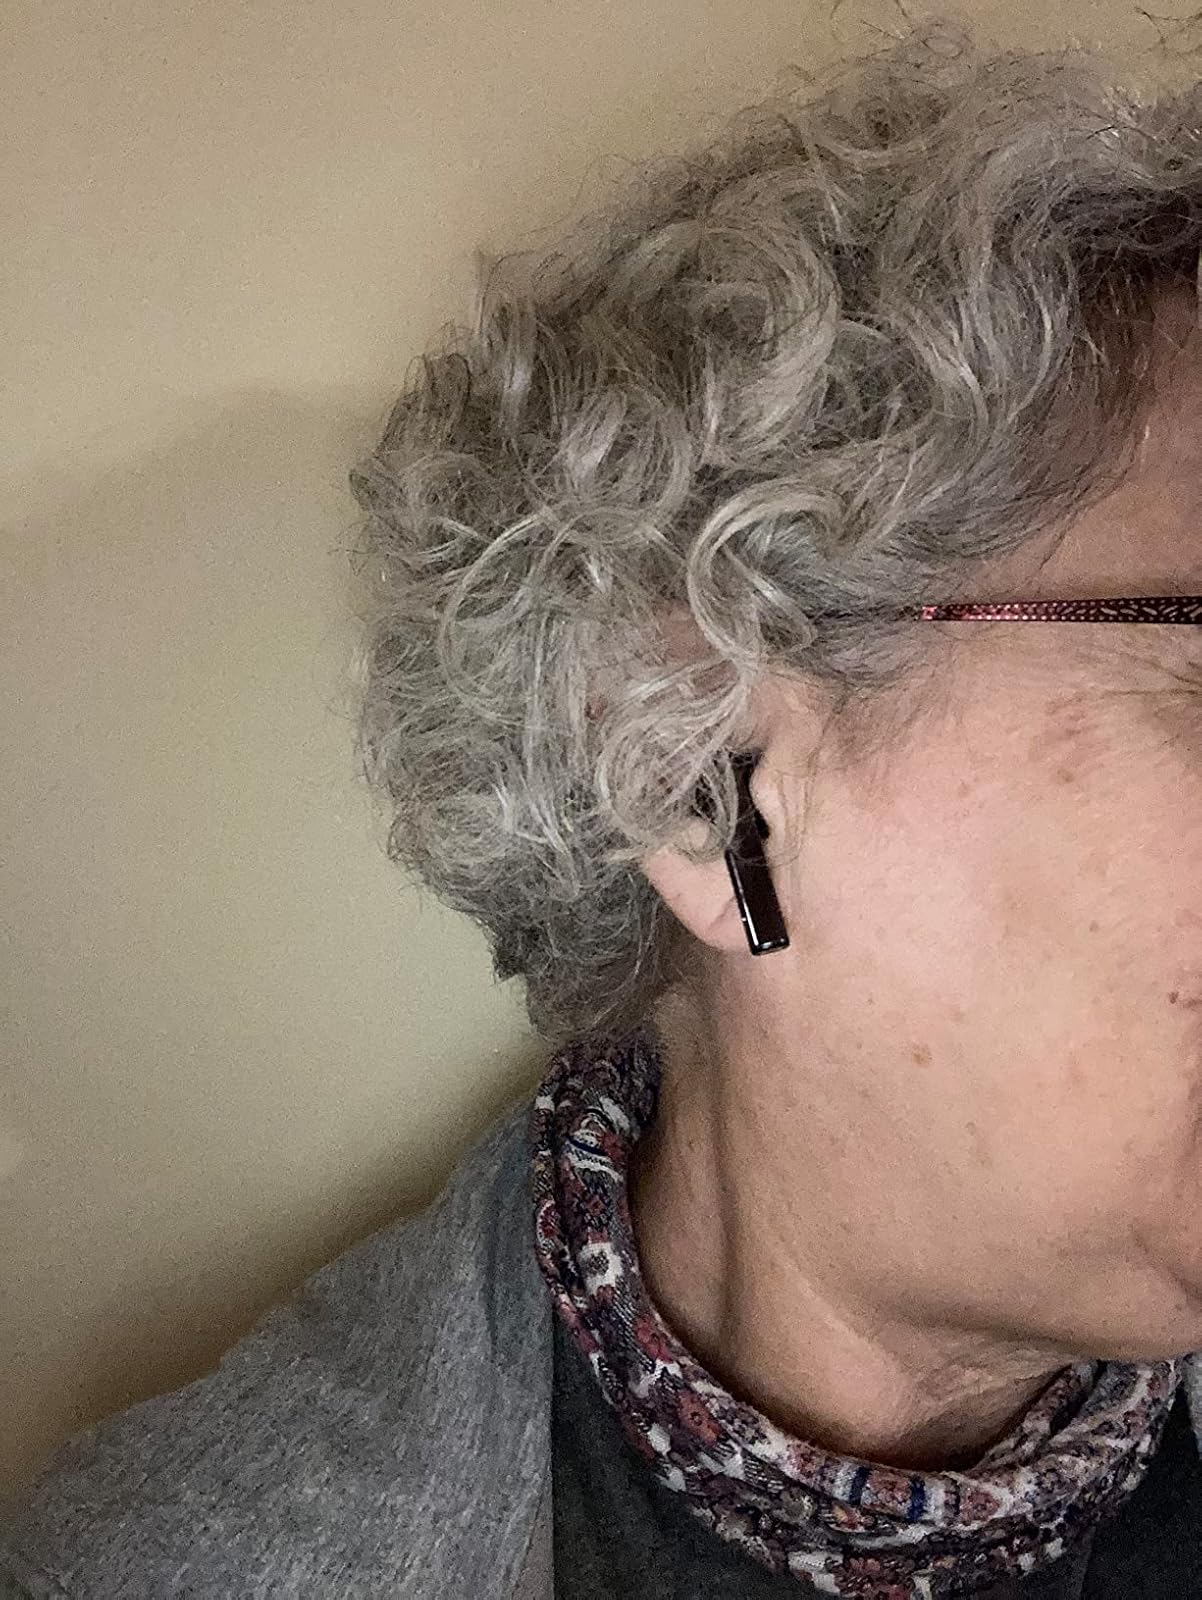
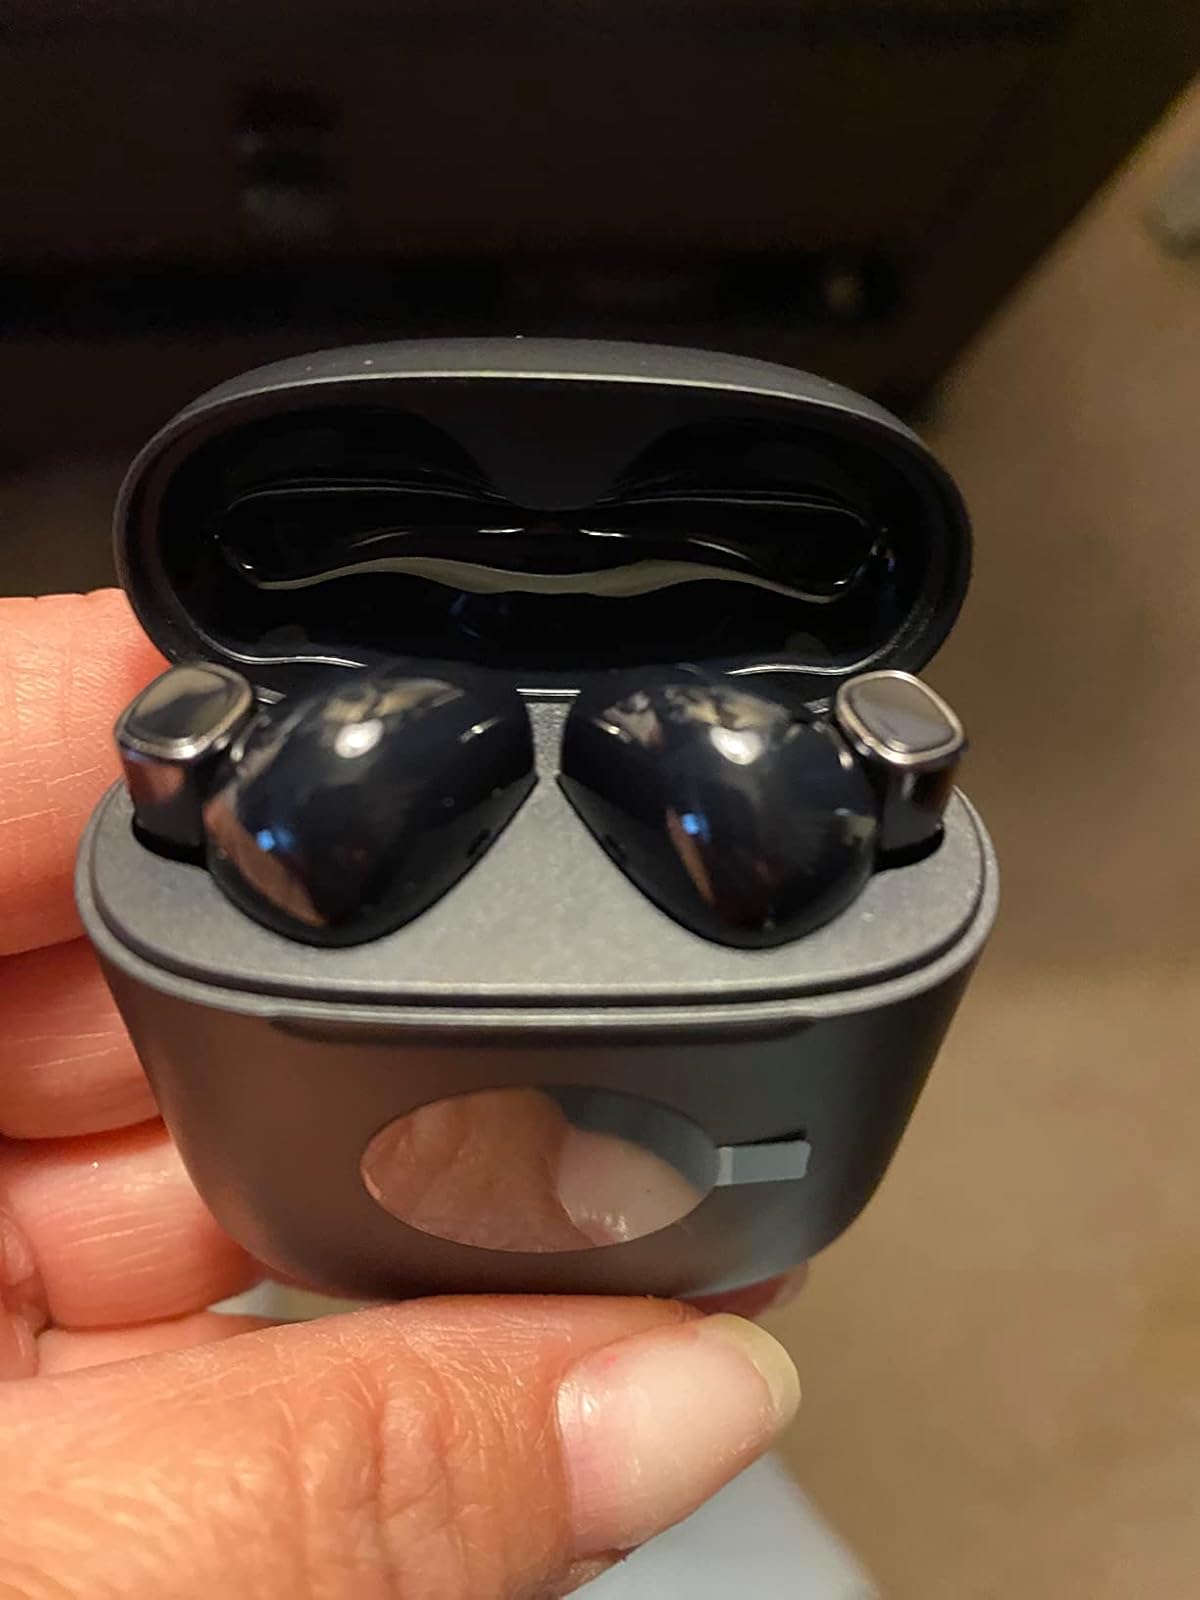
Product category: earbuds
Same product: yes